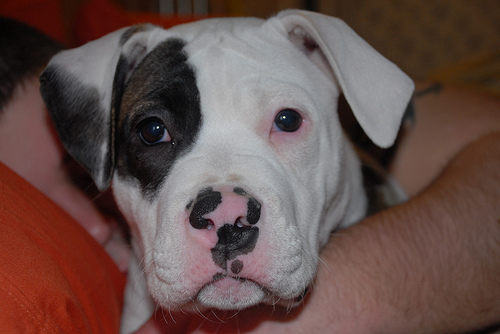
Breed: american bulldog